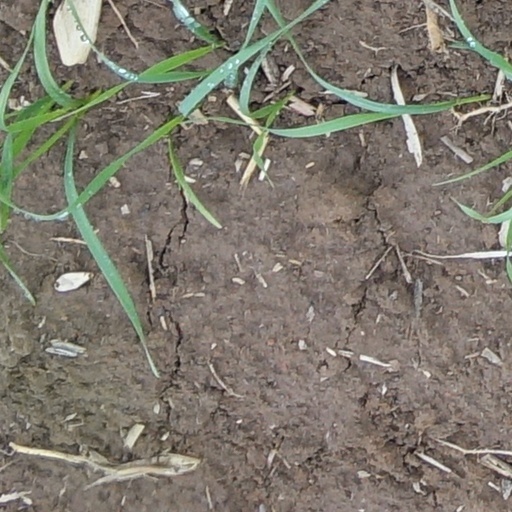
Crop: wheat